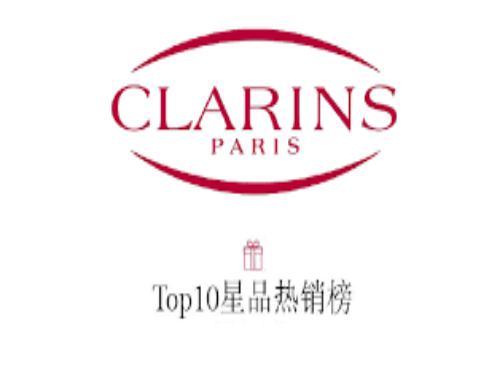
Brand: clarins
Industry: Necessities